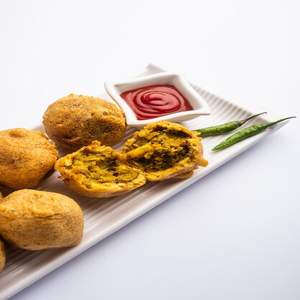
Dish: pakora